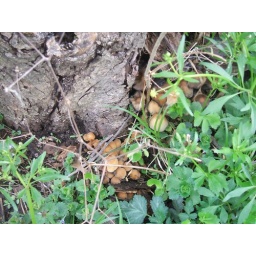
Around the base of a dead/dying tree in the back yard.